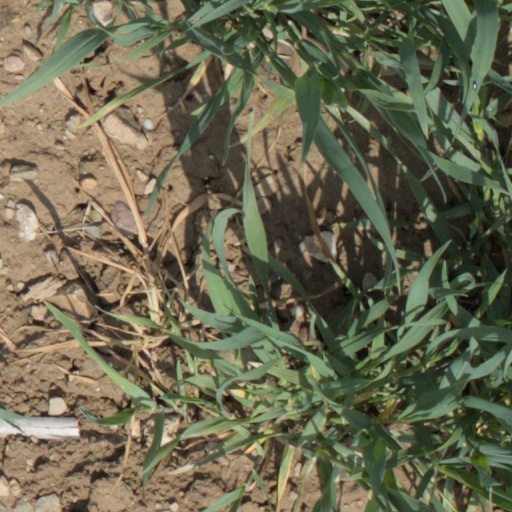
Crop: wheat